Tollerodden

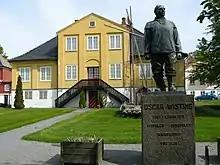
Larvik Maritime Museum, Kirkestredet 5, Tollerodden.

In 1736 , a wooden building, was built next to the church. In 1760 it was replaced with a brick building which is today in its original shape. In the early 1800s, it served as a school and today it is run by a foundation as social lodgings. "Laurvig" is the old way of spelling "Larvik" and the spelling is kept for this building.